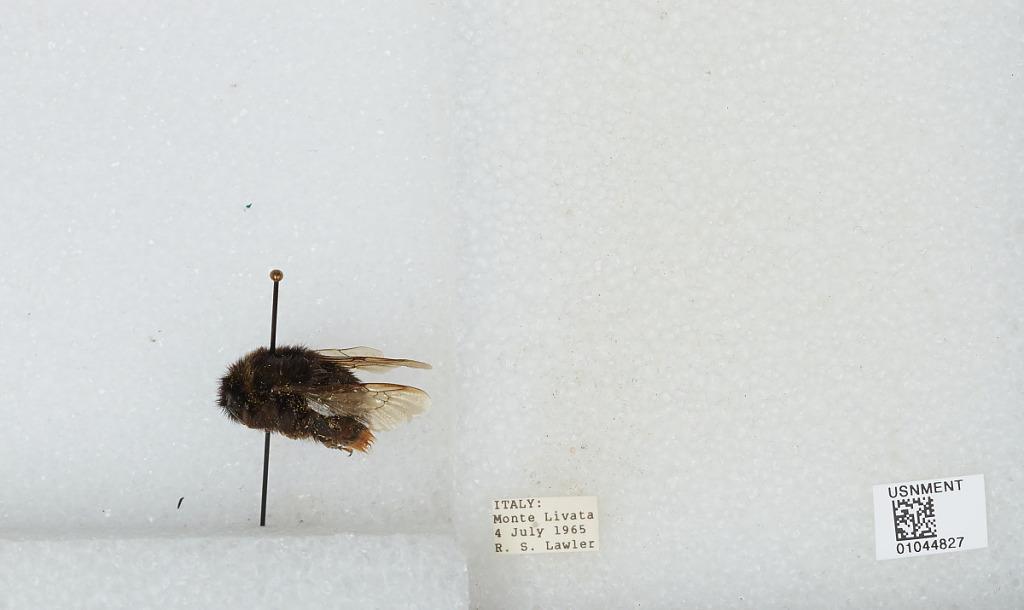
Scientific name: Bombus sp.
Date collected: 1965-7-4
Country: Italy
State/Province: Latium
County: Rome
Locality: Monte Livata